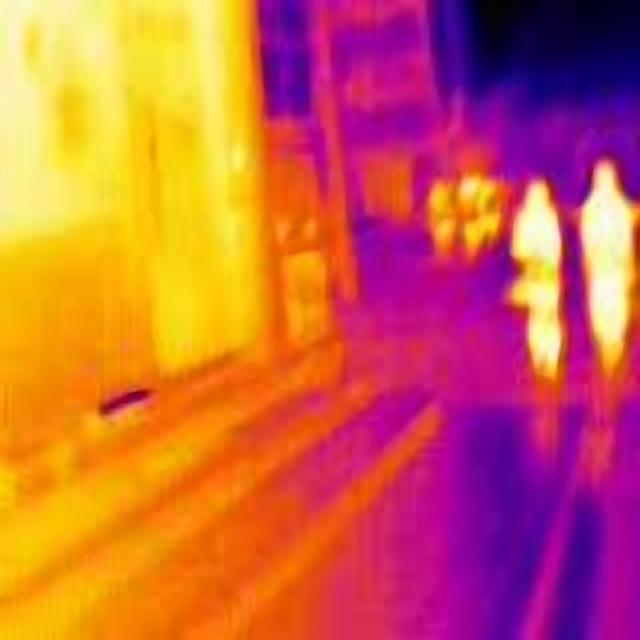
Detected objects:
label: person
label: person
label: person
label: person